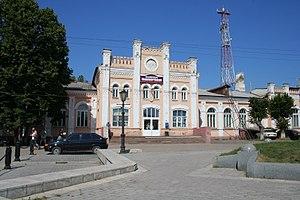
Vychni Volotchiok est une ville de l'oblast de Tver, en Russie. Sa population s'élevait à 48 177 habitants en 2016.